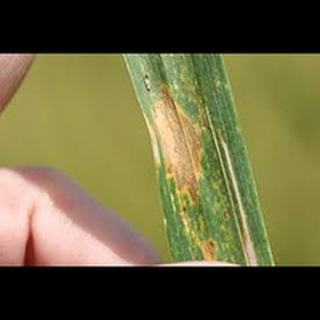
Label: wheat_leaf_blight